Aldo Leopold

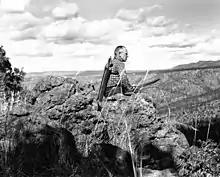
Aldo Leopold with quiver and bow seated on rimrock above the Rio Gavilan in northern Mexico while on a bow hunting trip in 1938

By the 1930s, Leopold had become one of the first Americans to publish extensively on the startup discipline of wildlife management. He advocated the scientific management of wildlife habitats by both public and private landholders rather than a reliance on game refuges, hunting laws, and other methods intended to protect specific species of desired game. In his 1933 book "Game Management", Leopold defined the science of wildlife management as "the art of making land produce sustained annual crops of wild game for recreational use." But, as Curt Meine has pointed out, he also considered it to be a technique for restoring and maintaining diversity in the environment.